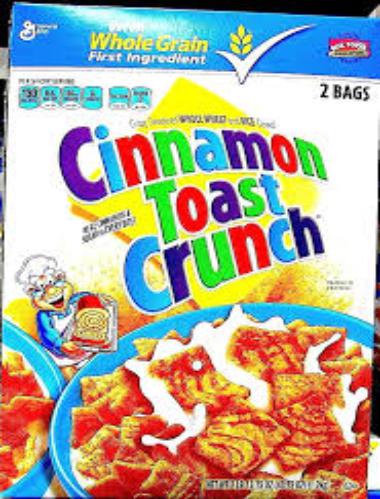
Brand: Cinnamon Toast Crunch
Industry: Food